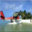
Label: airplane